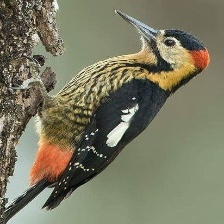
Species: DARJEELING WOODPECKER
Scientific name: DENDROCOPOS DARJELLENSIS